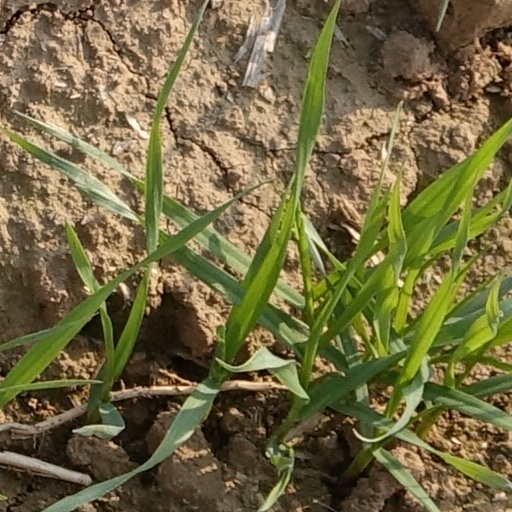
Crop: wheat